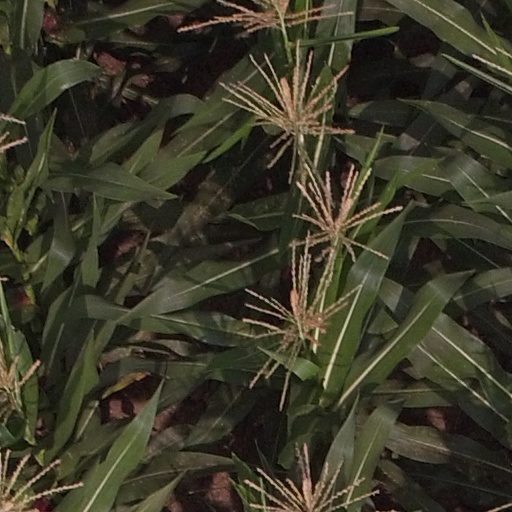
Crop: maize; corn